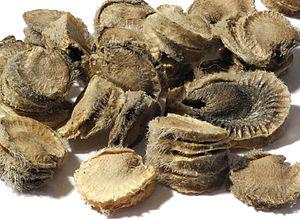
Alcea rosea, la Rose trémière, passe-rose, passerose ou encore primerose est une espèce de plantes vivaces de la famille des Malvaceae. Elle est aussi parfois appelée rose papale ou Alcée rose. Toutes les parties de la plante sont comestibles et certaines ont des usages médicinaux.